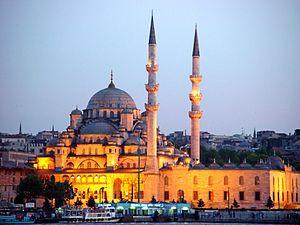
Hatice Turhan, née vers 1627 et morte le 4 août 1683, dont le nom signifie "miséricorde", fut épouse du Sultan Ibrahim Ier et Sultane validé en tant que mère de Mehmet IV. Hatice Turhan est célèbre par sa régence exercée au nom de son jeune fils, et par son mécénat. Avec sa belle-mère, la sultane Kösem, elle fait partie des seules régentes officielles de l'histoire de l'Empire ottoman qui ont pu exercer le commandement suprême. Hatice Turhan fut la seule femme à participer légalement à la gouvernance de l'Empire ottoman, bien qu'en pratique elle ait transféré les pouvoirs politiques au grand vizir. De ce fait, Hatice Turhan fut l'une des figures marquantes de la période connue sous le nom de Sultanat des femmes. Hatice Turhan a survécu à l'extermination des 280 concubines noyées dans le Bosphore sur l'ordre du sultan Ibrahim Iᵉʳ.
La mosquée neuve ou mosquée Nouvelle est une mosquée impériale ottomane située dans le quartier d'Eminönü à Istanbul, en Turquie. Elle se situe sur la rive sud de la Corne d'Or, au débouché sud du pont de Galata, à proximité du bazar égyptien sur la place d'Eminönü. Cette mosquée est une des plus connues d'Istanbul.